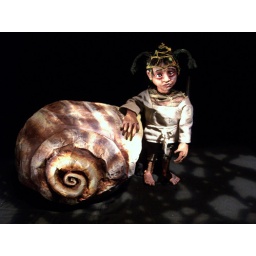
Bangkok, December 2006. boy by adam. shell by pandora. clothes by jennie.